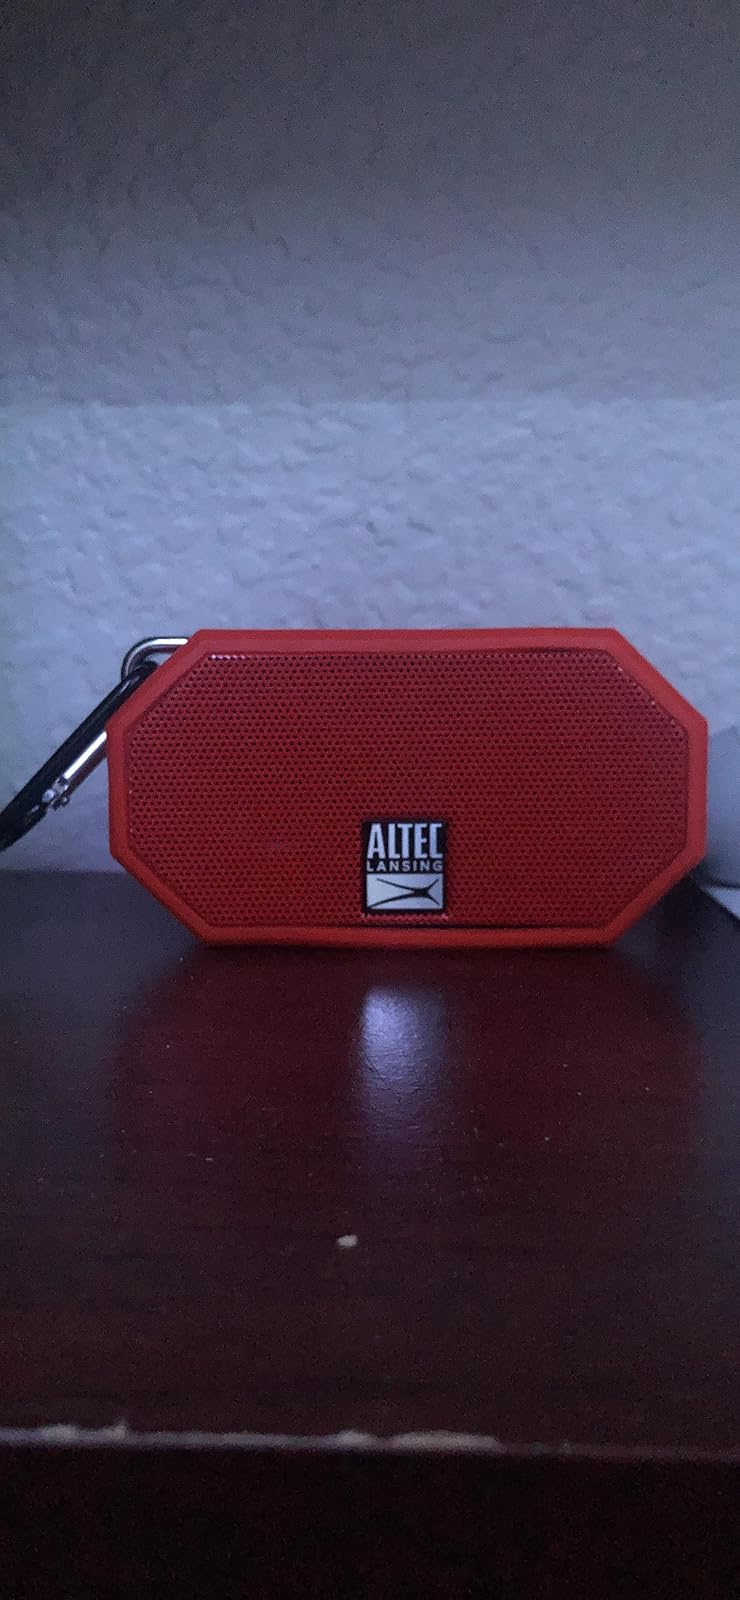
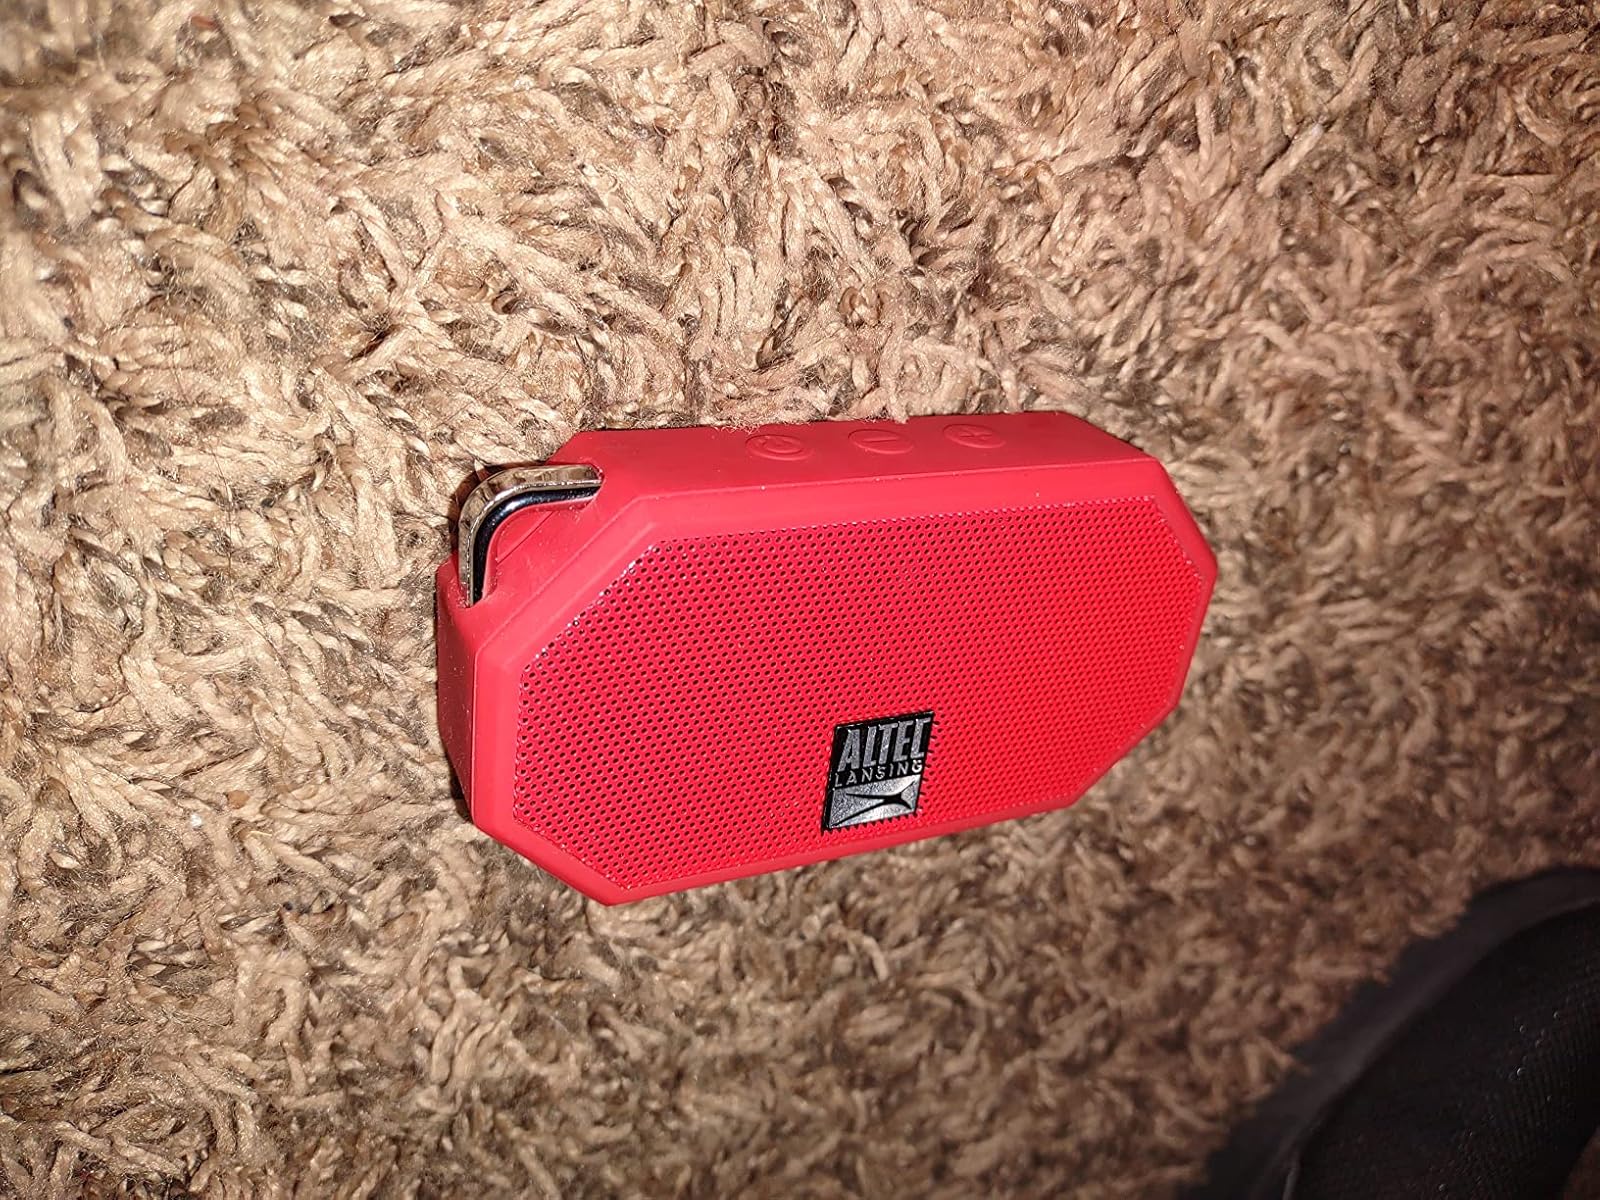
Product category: speaker
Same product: yes